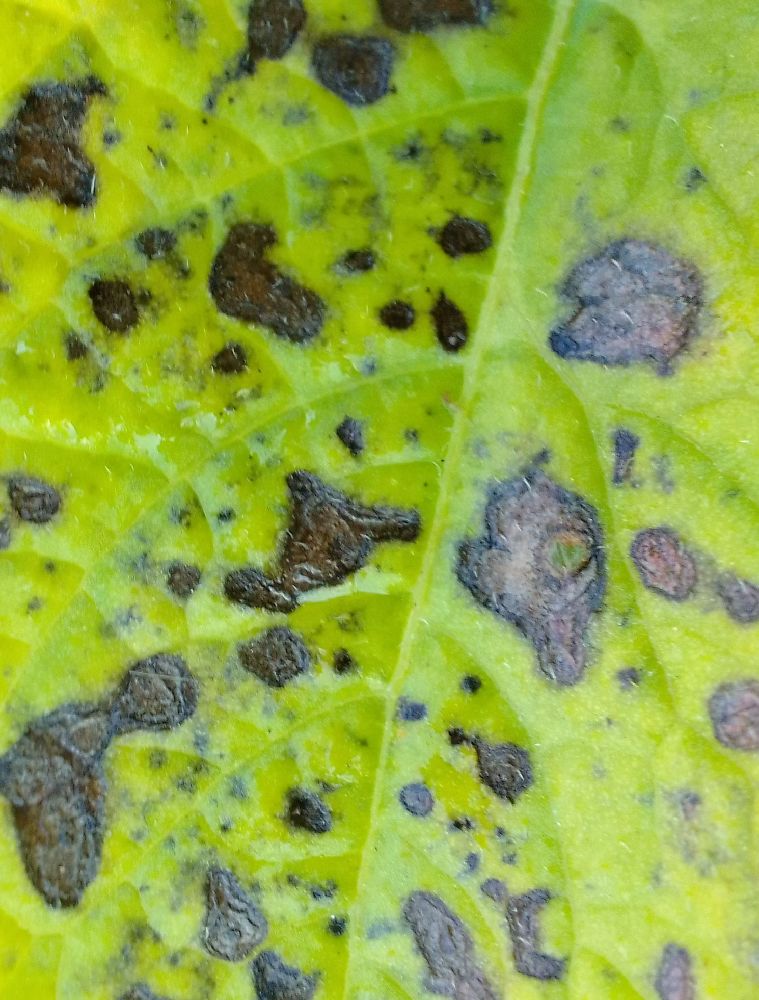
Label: Early blight